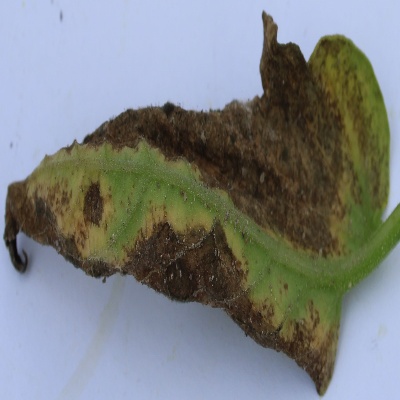
Crop: Tomato
Condition: leaf blight